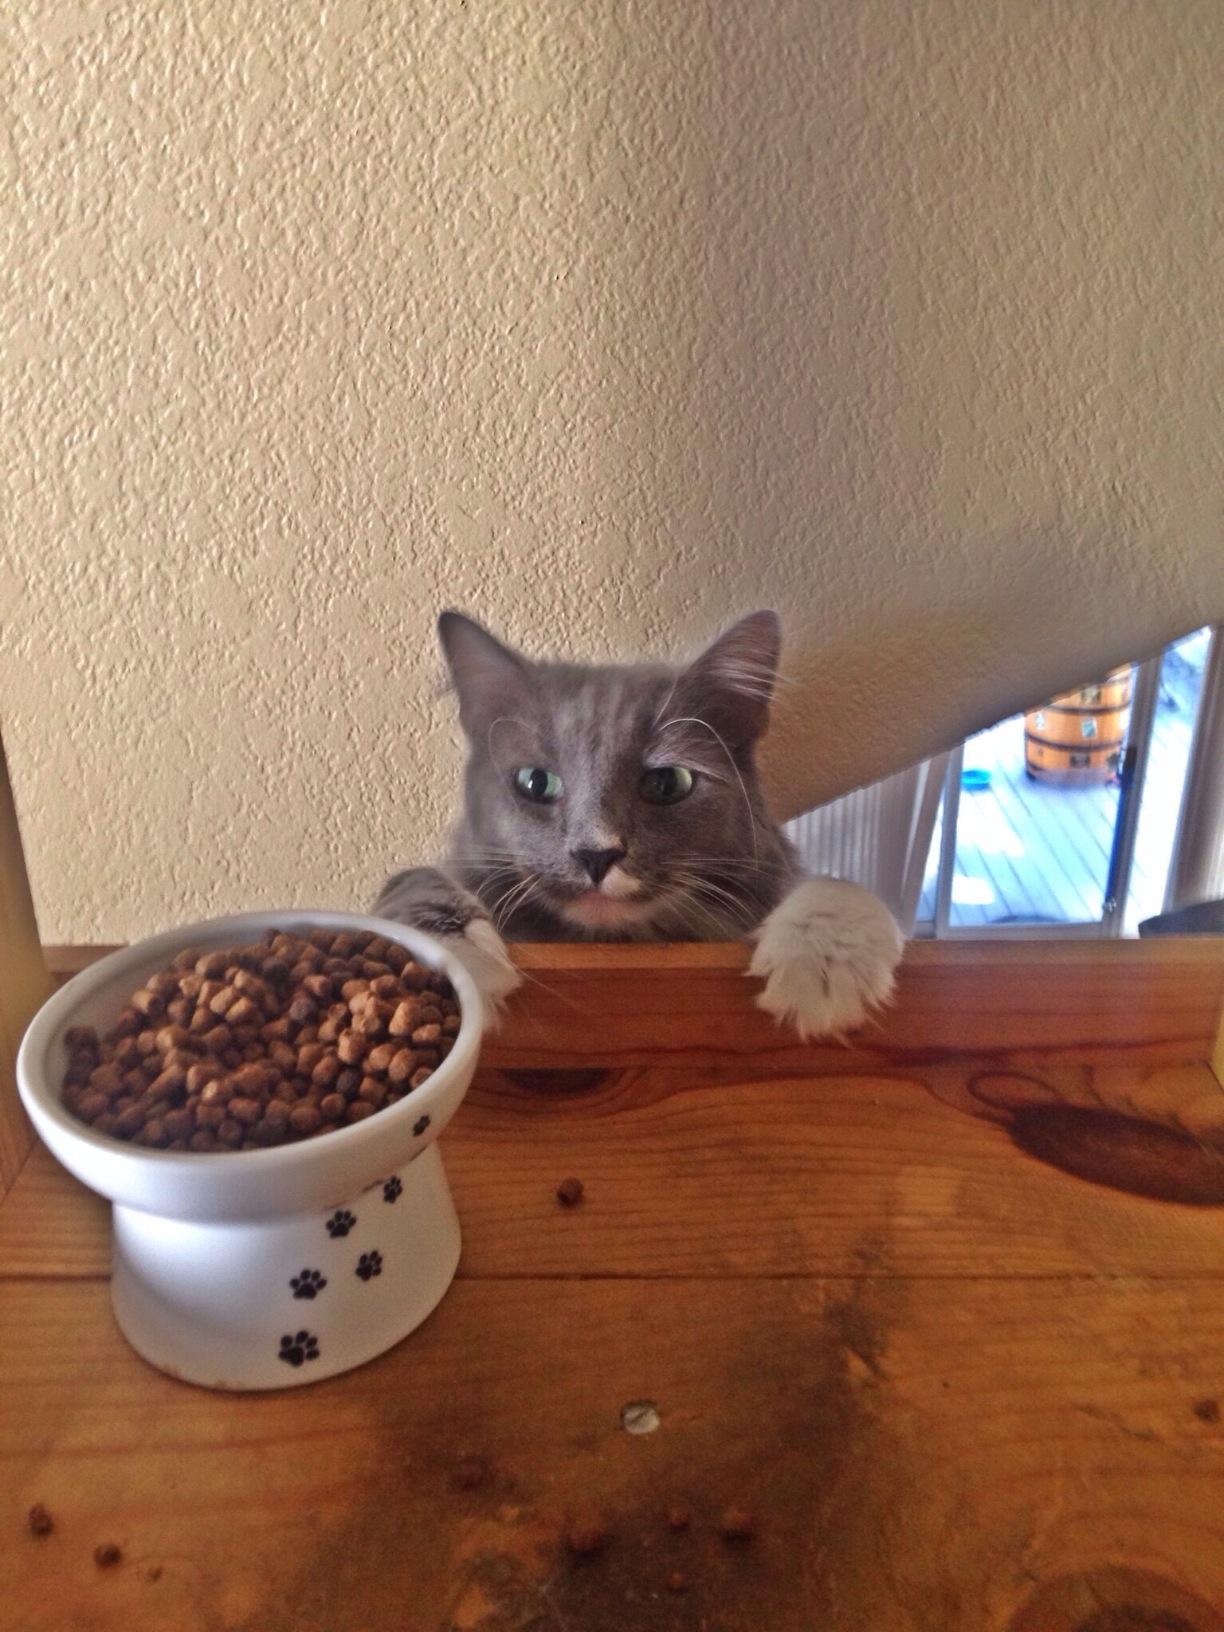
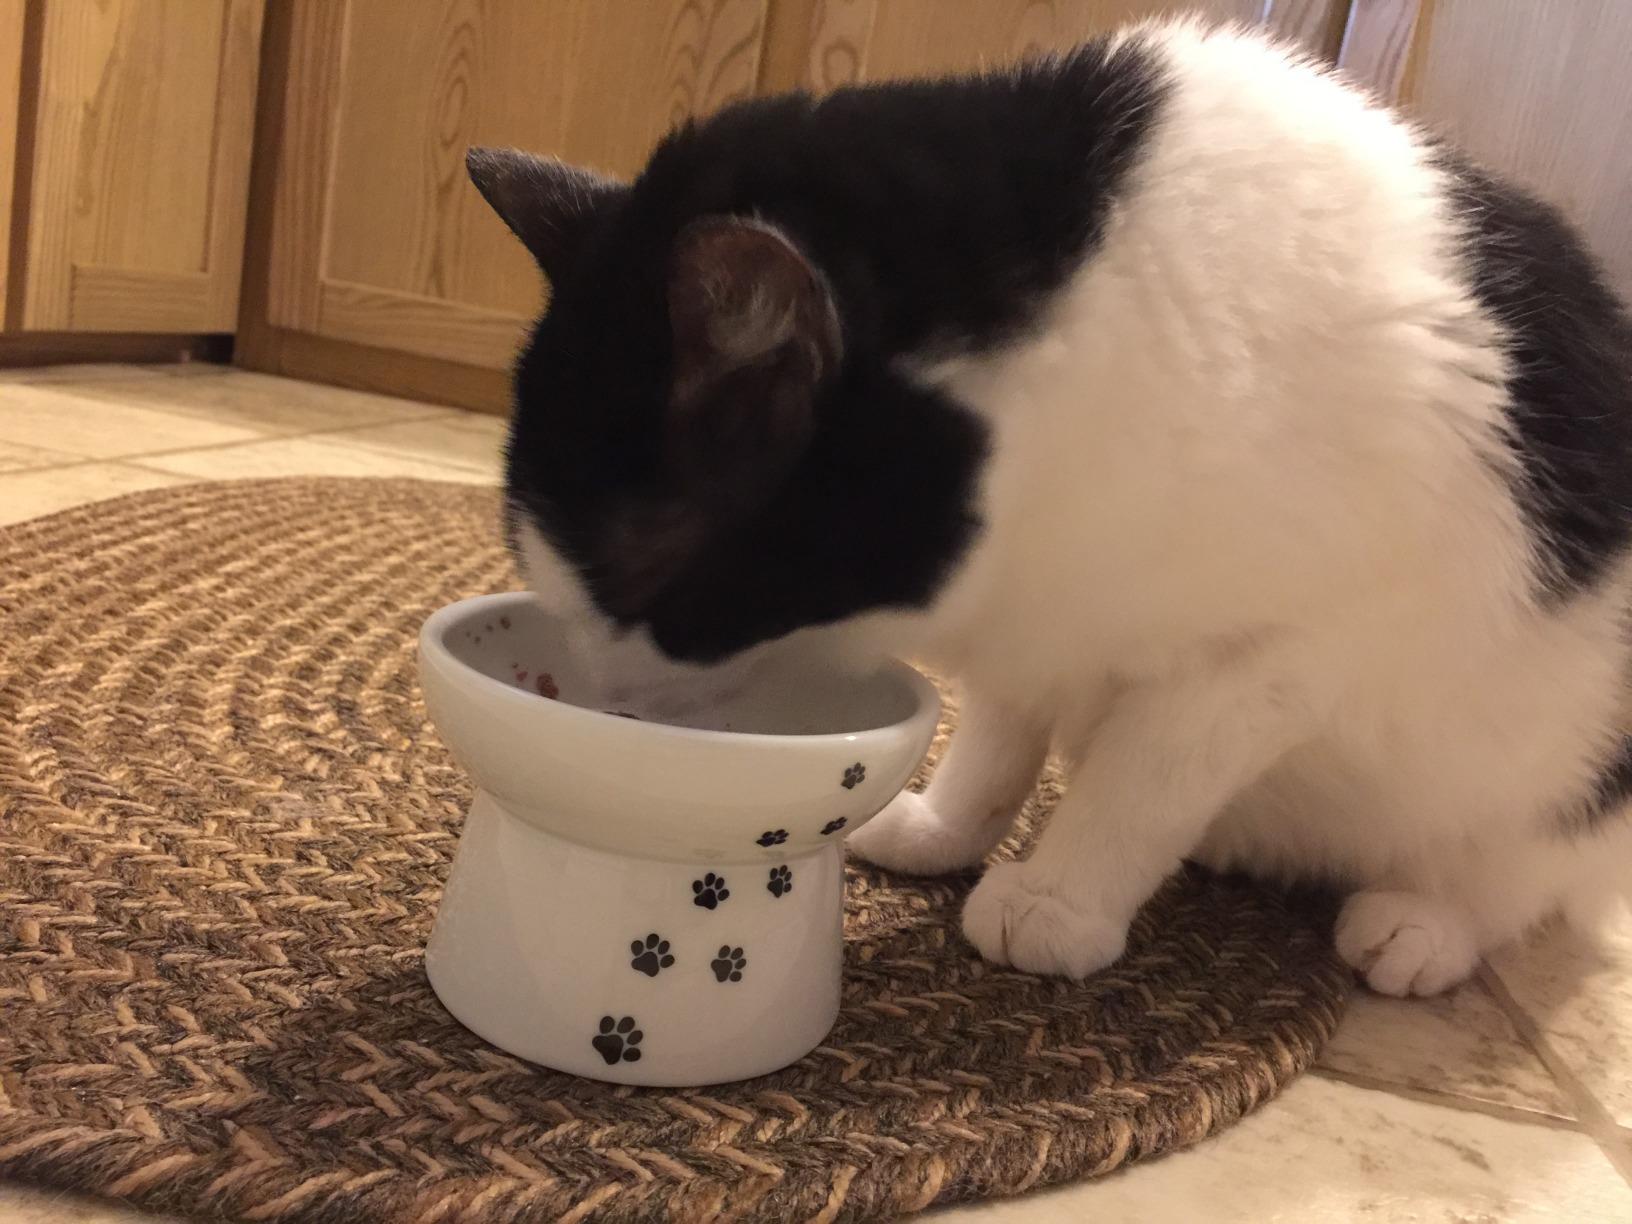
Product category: items_bowl
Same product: yes